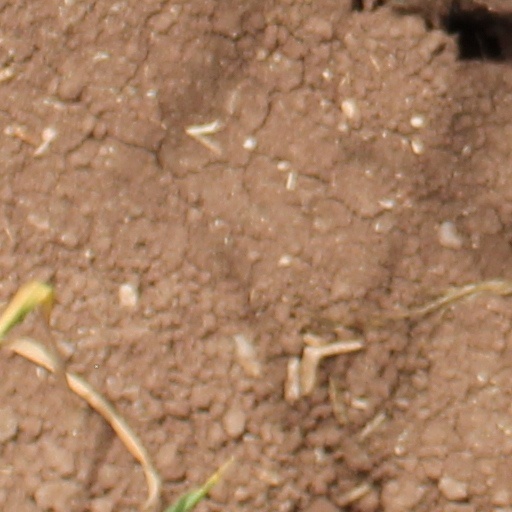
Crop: wheat